Samsung Galaxy Note 20

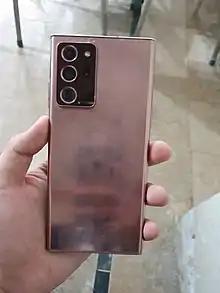
Back of Note 20 Ultra Mystic Bronze

The Note 20 features similar camera specifications to that of the Samsung Galaxy S20, which include a 12 MP wide sensor with 1.8 aperture, a 64 MP telephoto sensor with 2.0 aperture, and a 12 MP "ultrawide" sensor with 12 mm equivalent focal length. The telephoto camera supports 3× hybrid optical zoom and 10× digital zoom, which combined enables 30× hybrid zoom.